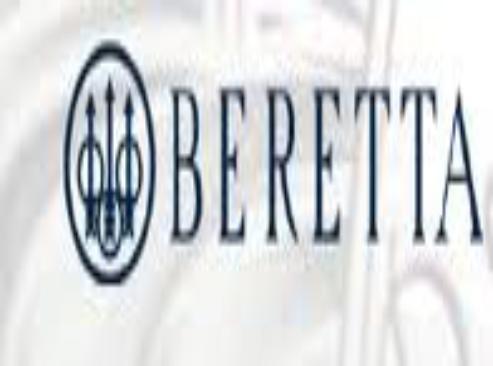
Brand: Beretta
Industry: Others